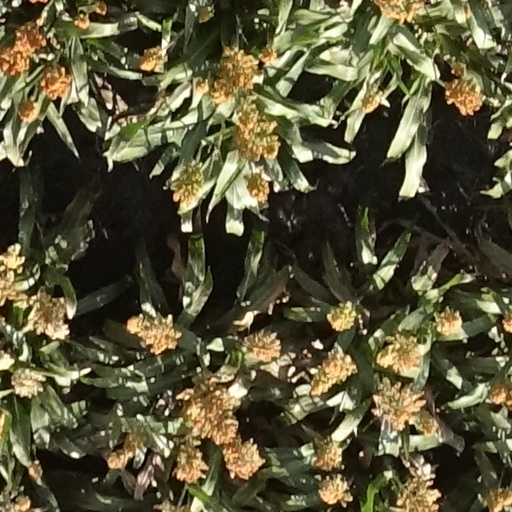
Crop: sorghum